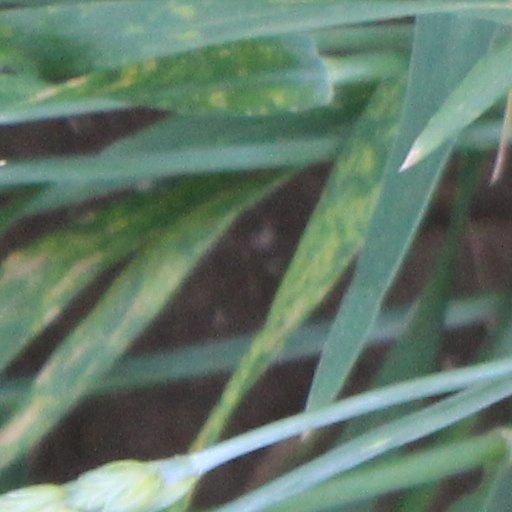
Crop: wheat